The Shroud of the Thwacker

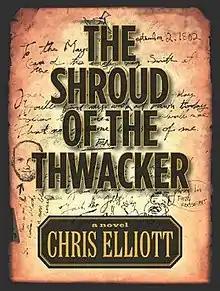
First edition

The Shroud of the Thwacker is a 2005 novel written by American author Chris Elliott and published by the Miramax Books in the United States.